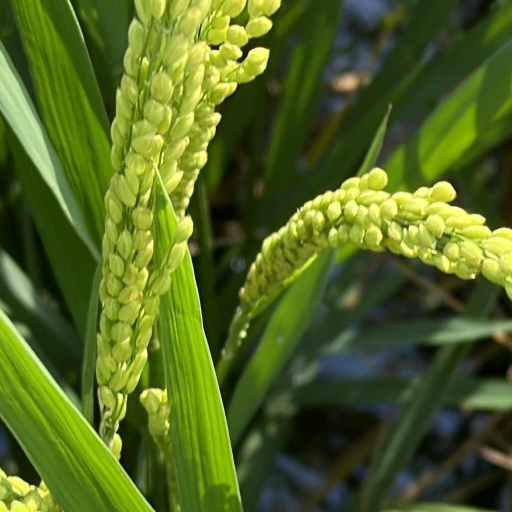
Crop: rice